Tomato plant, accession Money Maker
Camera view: horizontal (90 deg, fisheye); turntable rotation: 90 degrees
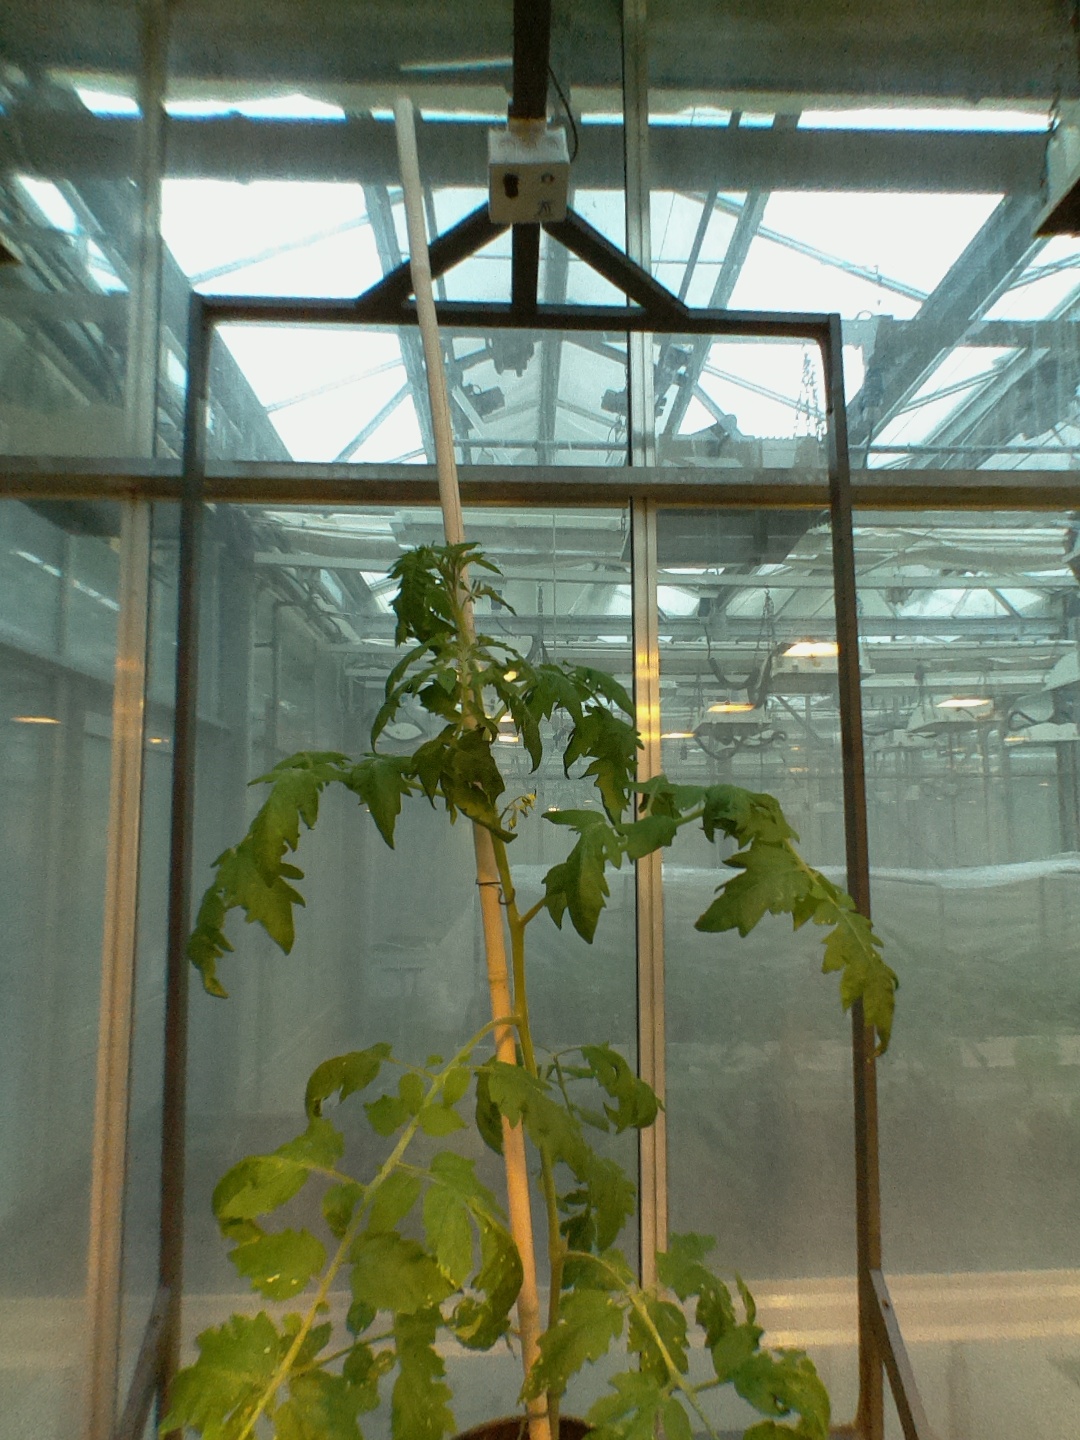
BBCH growth stage 67: Full flowering, 70%-80% of flowers open, more petals falling